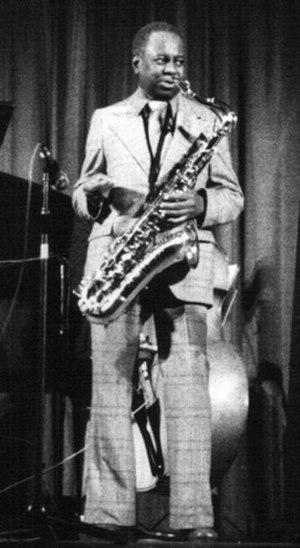
Le saxophoniste de jazz George Kelly à Bagneux